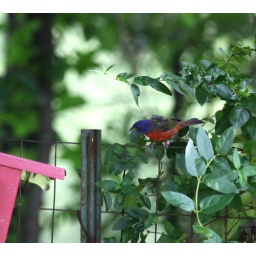
Debra C.'s &amp;quot;pink-banded&amp;quot; male is molting, and tends to hide in the trees before coming to the feeder.